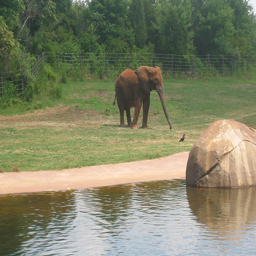
A elephant inside of a zoo enclosure by water.
An elephant is walking in a fenced preserve.
An elephant standing on a field by a bird and water.
An elephant standing next to a body of water.
an elephant on a grass field by some water